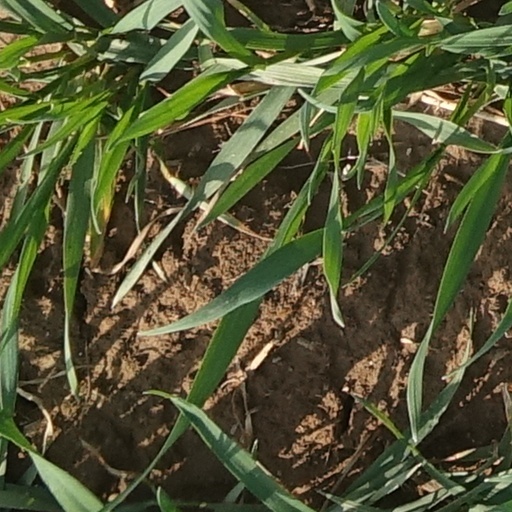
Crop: wheat